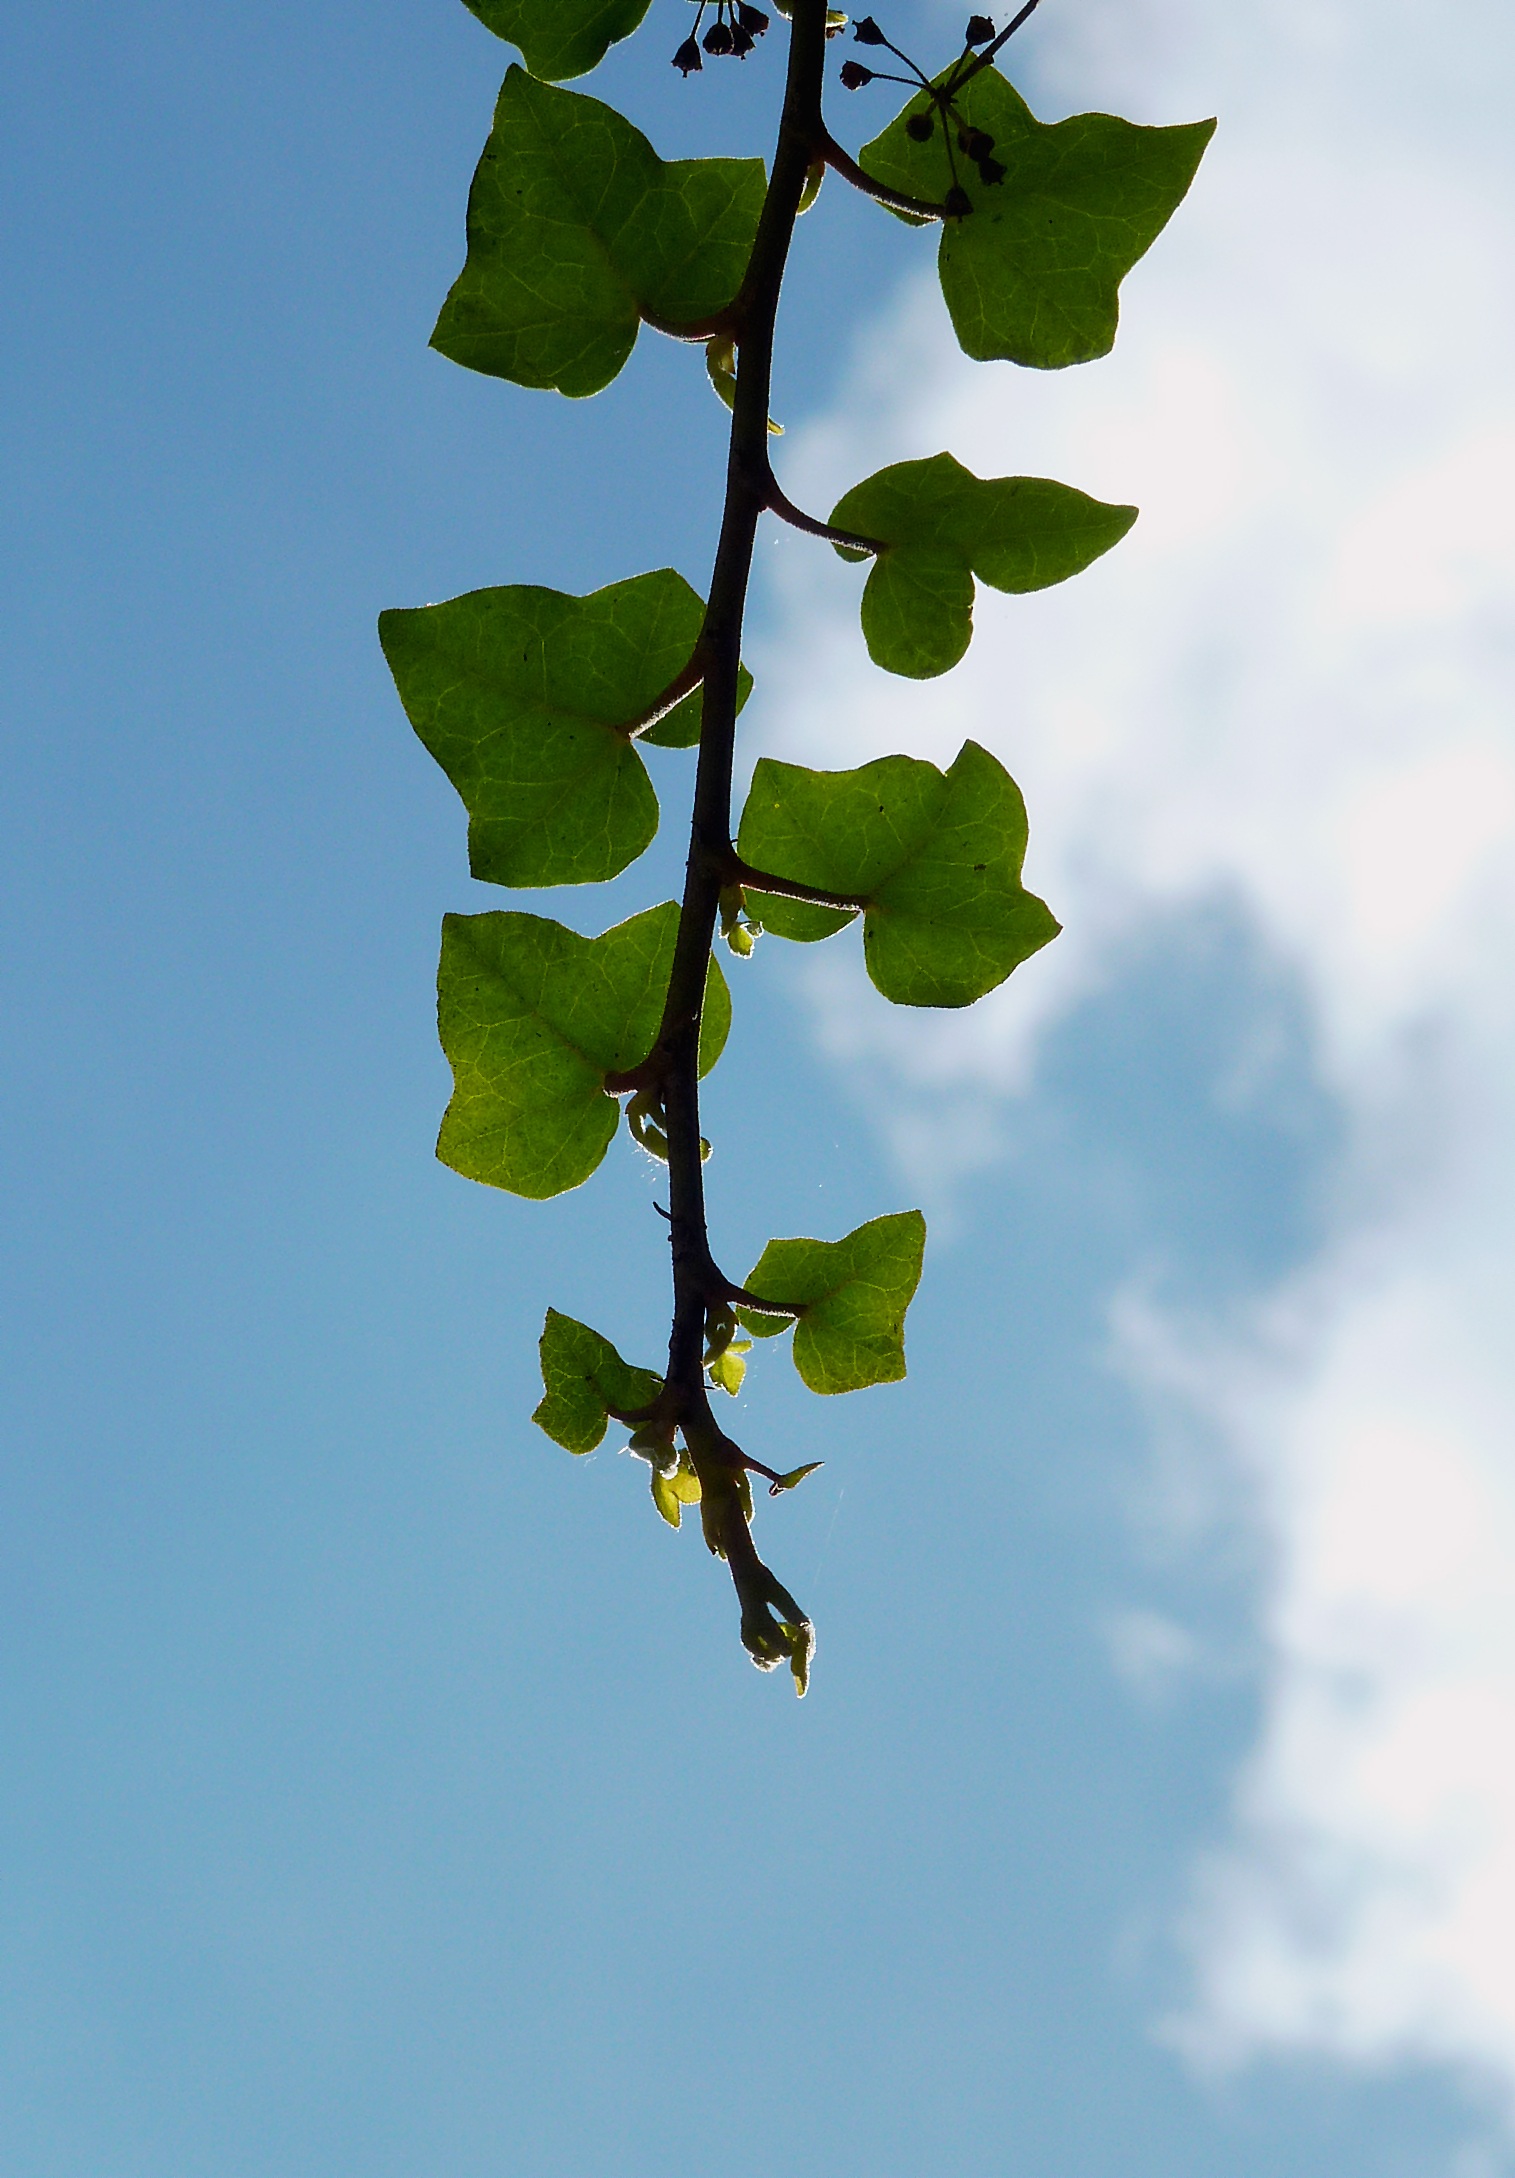
tree, nature, branch, blossom, plant, sky, sunlight, leaf, flower, bloom, spring, green, produce, botany, flora, blue sky, deciduous tree, aesthetic, leaves, clouds, flowering plant, maidenhair tree, plant stem, woody plant, land plant